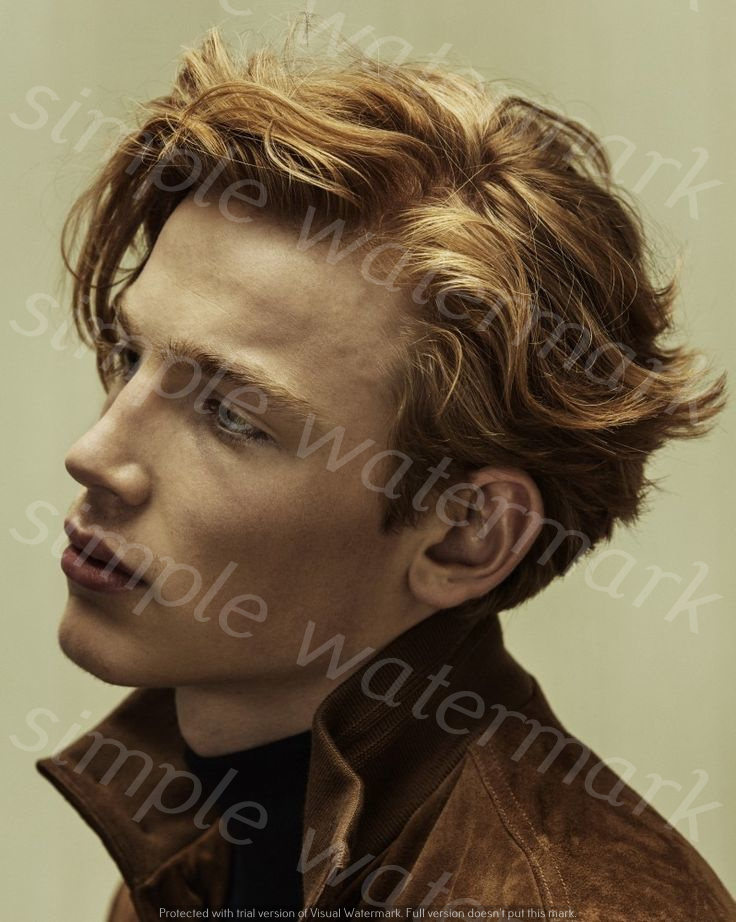
Label: Watermark